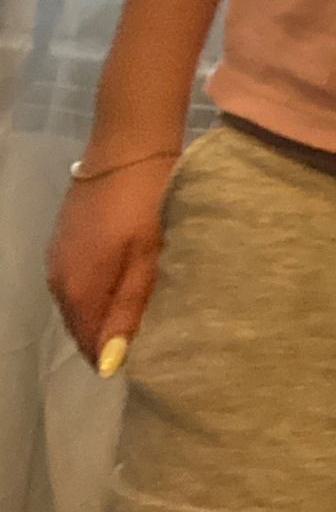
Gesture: no_gesture